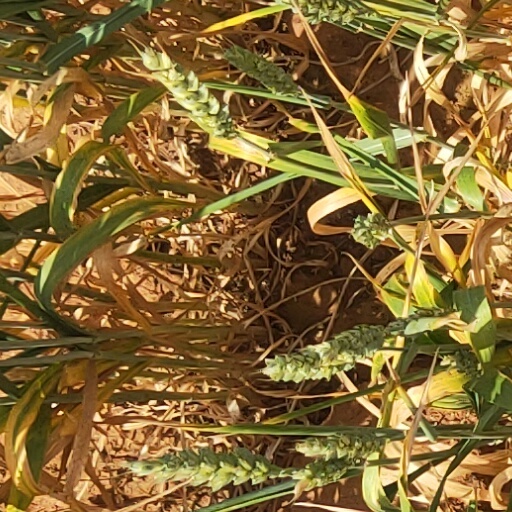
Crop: wheat